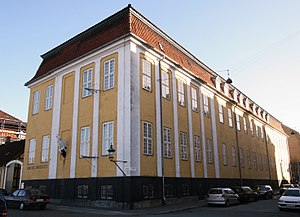
Orlogsmuseet
Søkvæsthuset hvor Orlogsmuseet havde til huse.
Orlogsmuseet var Danmarks flådehistoriske museum. Det lå på Christianshavn i København, og havde til huse i Søkvæsthuset – Overgaden oven Vandet 58. Museets behandlede den danske flådes historie, udvikling og udfordringer fra oprettelsen i starten af 1500-tallet og frem.